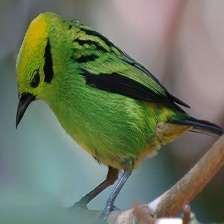
Species: EMERALD TANAGER
Scientific name: TANGARA FLORIDA